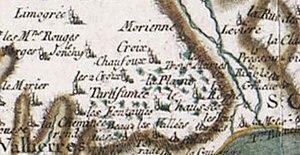
site de La Plaine
Le château de la Plaine est un château situé sur la commune de Fondettes, dans le département d'Indre-et-Loire.